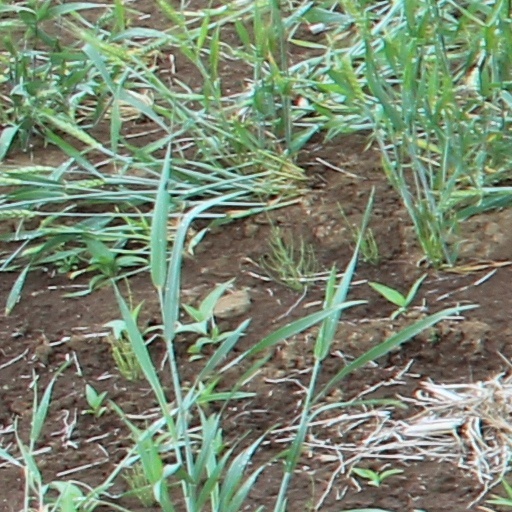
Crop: wheat